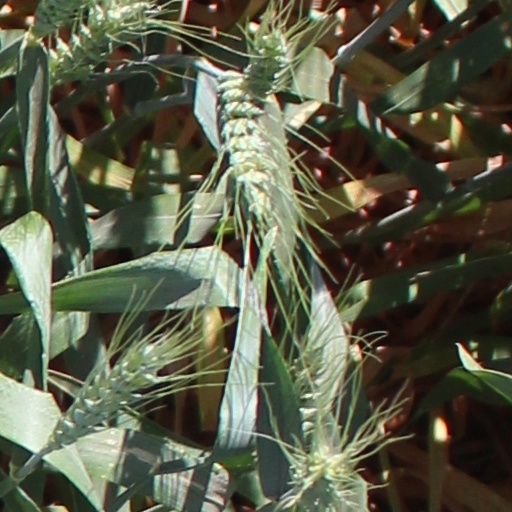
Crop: wheat